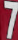
Number: 7